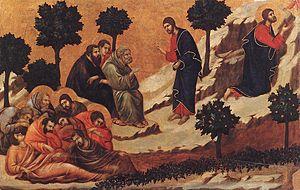
Tristis est anima mea est le second répons de l'office des Ténèbres pour le Jeudi saint. Le texte latin fait référence à l'agonie du Christ dans le jardin de Gethsémani, partie de la Passion du Christ.